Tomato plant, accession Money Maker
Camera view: bottom (45 deg); turntable rotation: 0 degrees
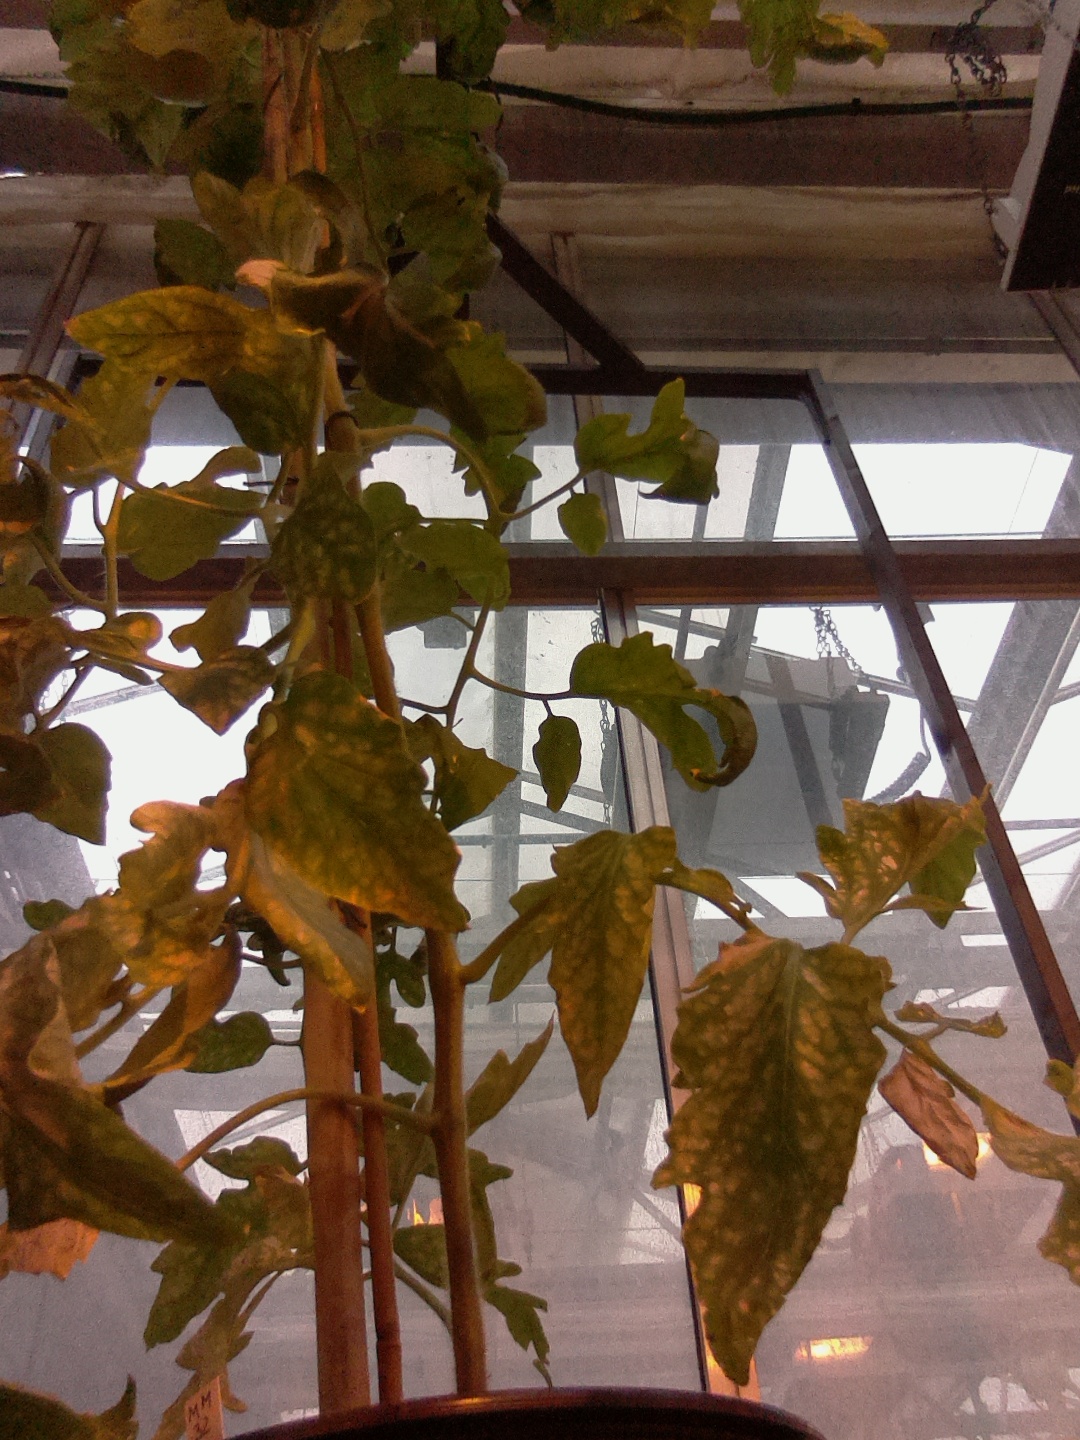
BBCH growth stage 76: 60%-70% of final fruit size